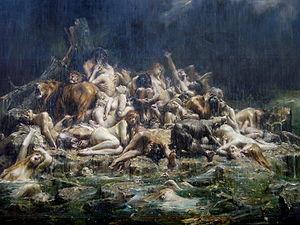
Le déluge de Noe et les compagnons
Léon-François Comerre, né le 10 octobre 1850 à Trélon, et mort le 20 février 1916 à Paris 17ème arrondissement, est un peintre et sculpteur orientaliste français.
Le Déluge désigne une très ancienne inondation catastrophique causée par des pluies diluviennes et continues durant sept ou quarante jours, selon les versions. Surtout connu par le récit de l'Arche de Noé dans la Bible, ce mythe est présent dans de nombreuses cultures.